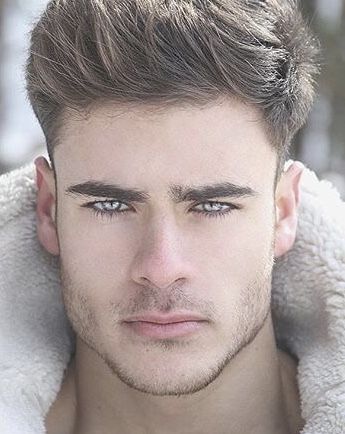
Label: Colored